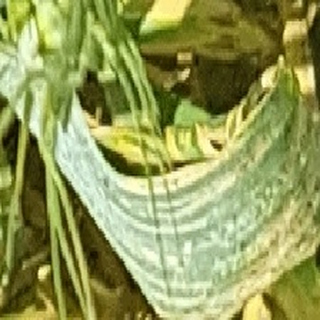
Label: wheat_yellow_rust